Central San Pedro

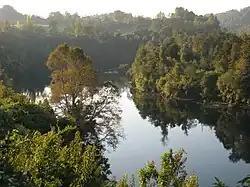
View of San Pedro River a few kilometers downstream from the proposed dam site.

Central San Pedro is a controversial energy project that aims to build a hydroelectric power plant in San Pedro River, Los Ríos Region, Chile. The dam and associated infrastructure would generate . The project was halted in 2009 due to problems associated with the area's geology, but then reactivated in 2019.